Prehistoric Egypt

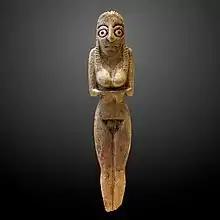
Ancient Badarian mortuary figurine of a woman, held at the Louvre

The Maadi culture (also called Buto Maadi culture) is the most important Lower Egyptian prehistoric culture dated about 4000–3500 BC, and contemporary with Naqada I and II phases in Upper Egypt. The culture is best known from the site Maadi near Cairo, as well as the site of Buto, but is also attested in many other places in the Delta to the Faiyum region. This culture was marked by development in architecture and technology. It also followed its predecessor cultures when it comes to undecorated ceramics.